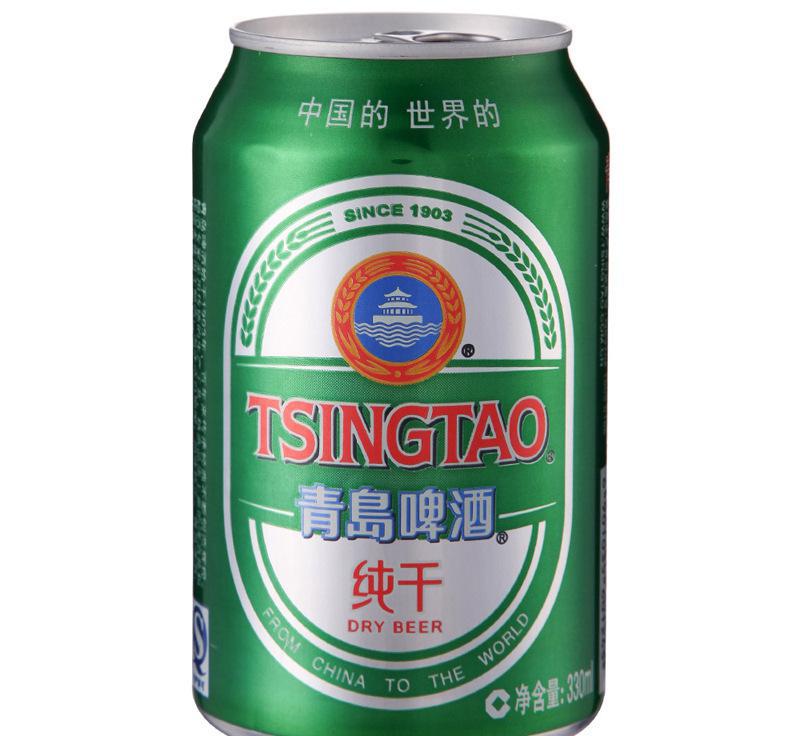
Label: metal